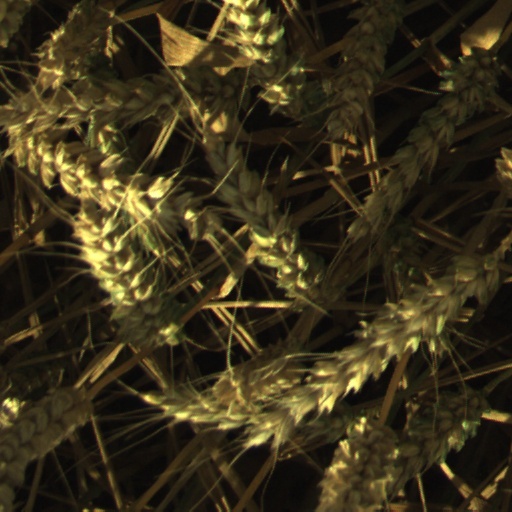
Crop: wheat